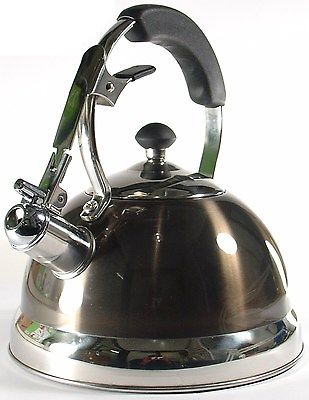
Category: kettle